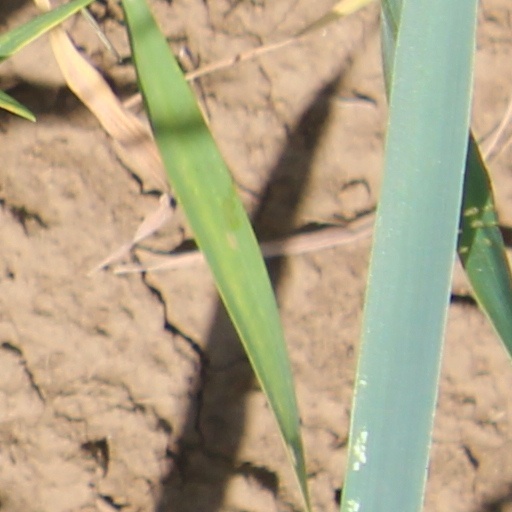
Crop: wheat